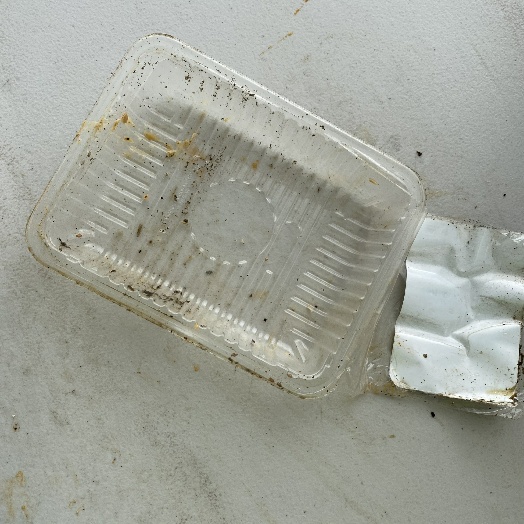
Label: Plastic